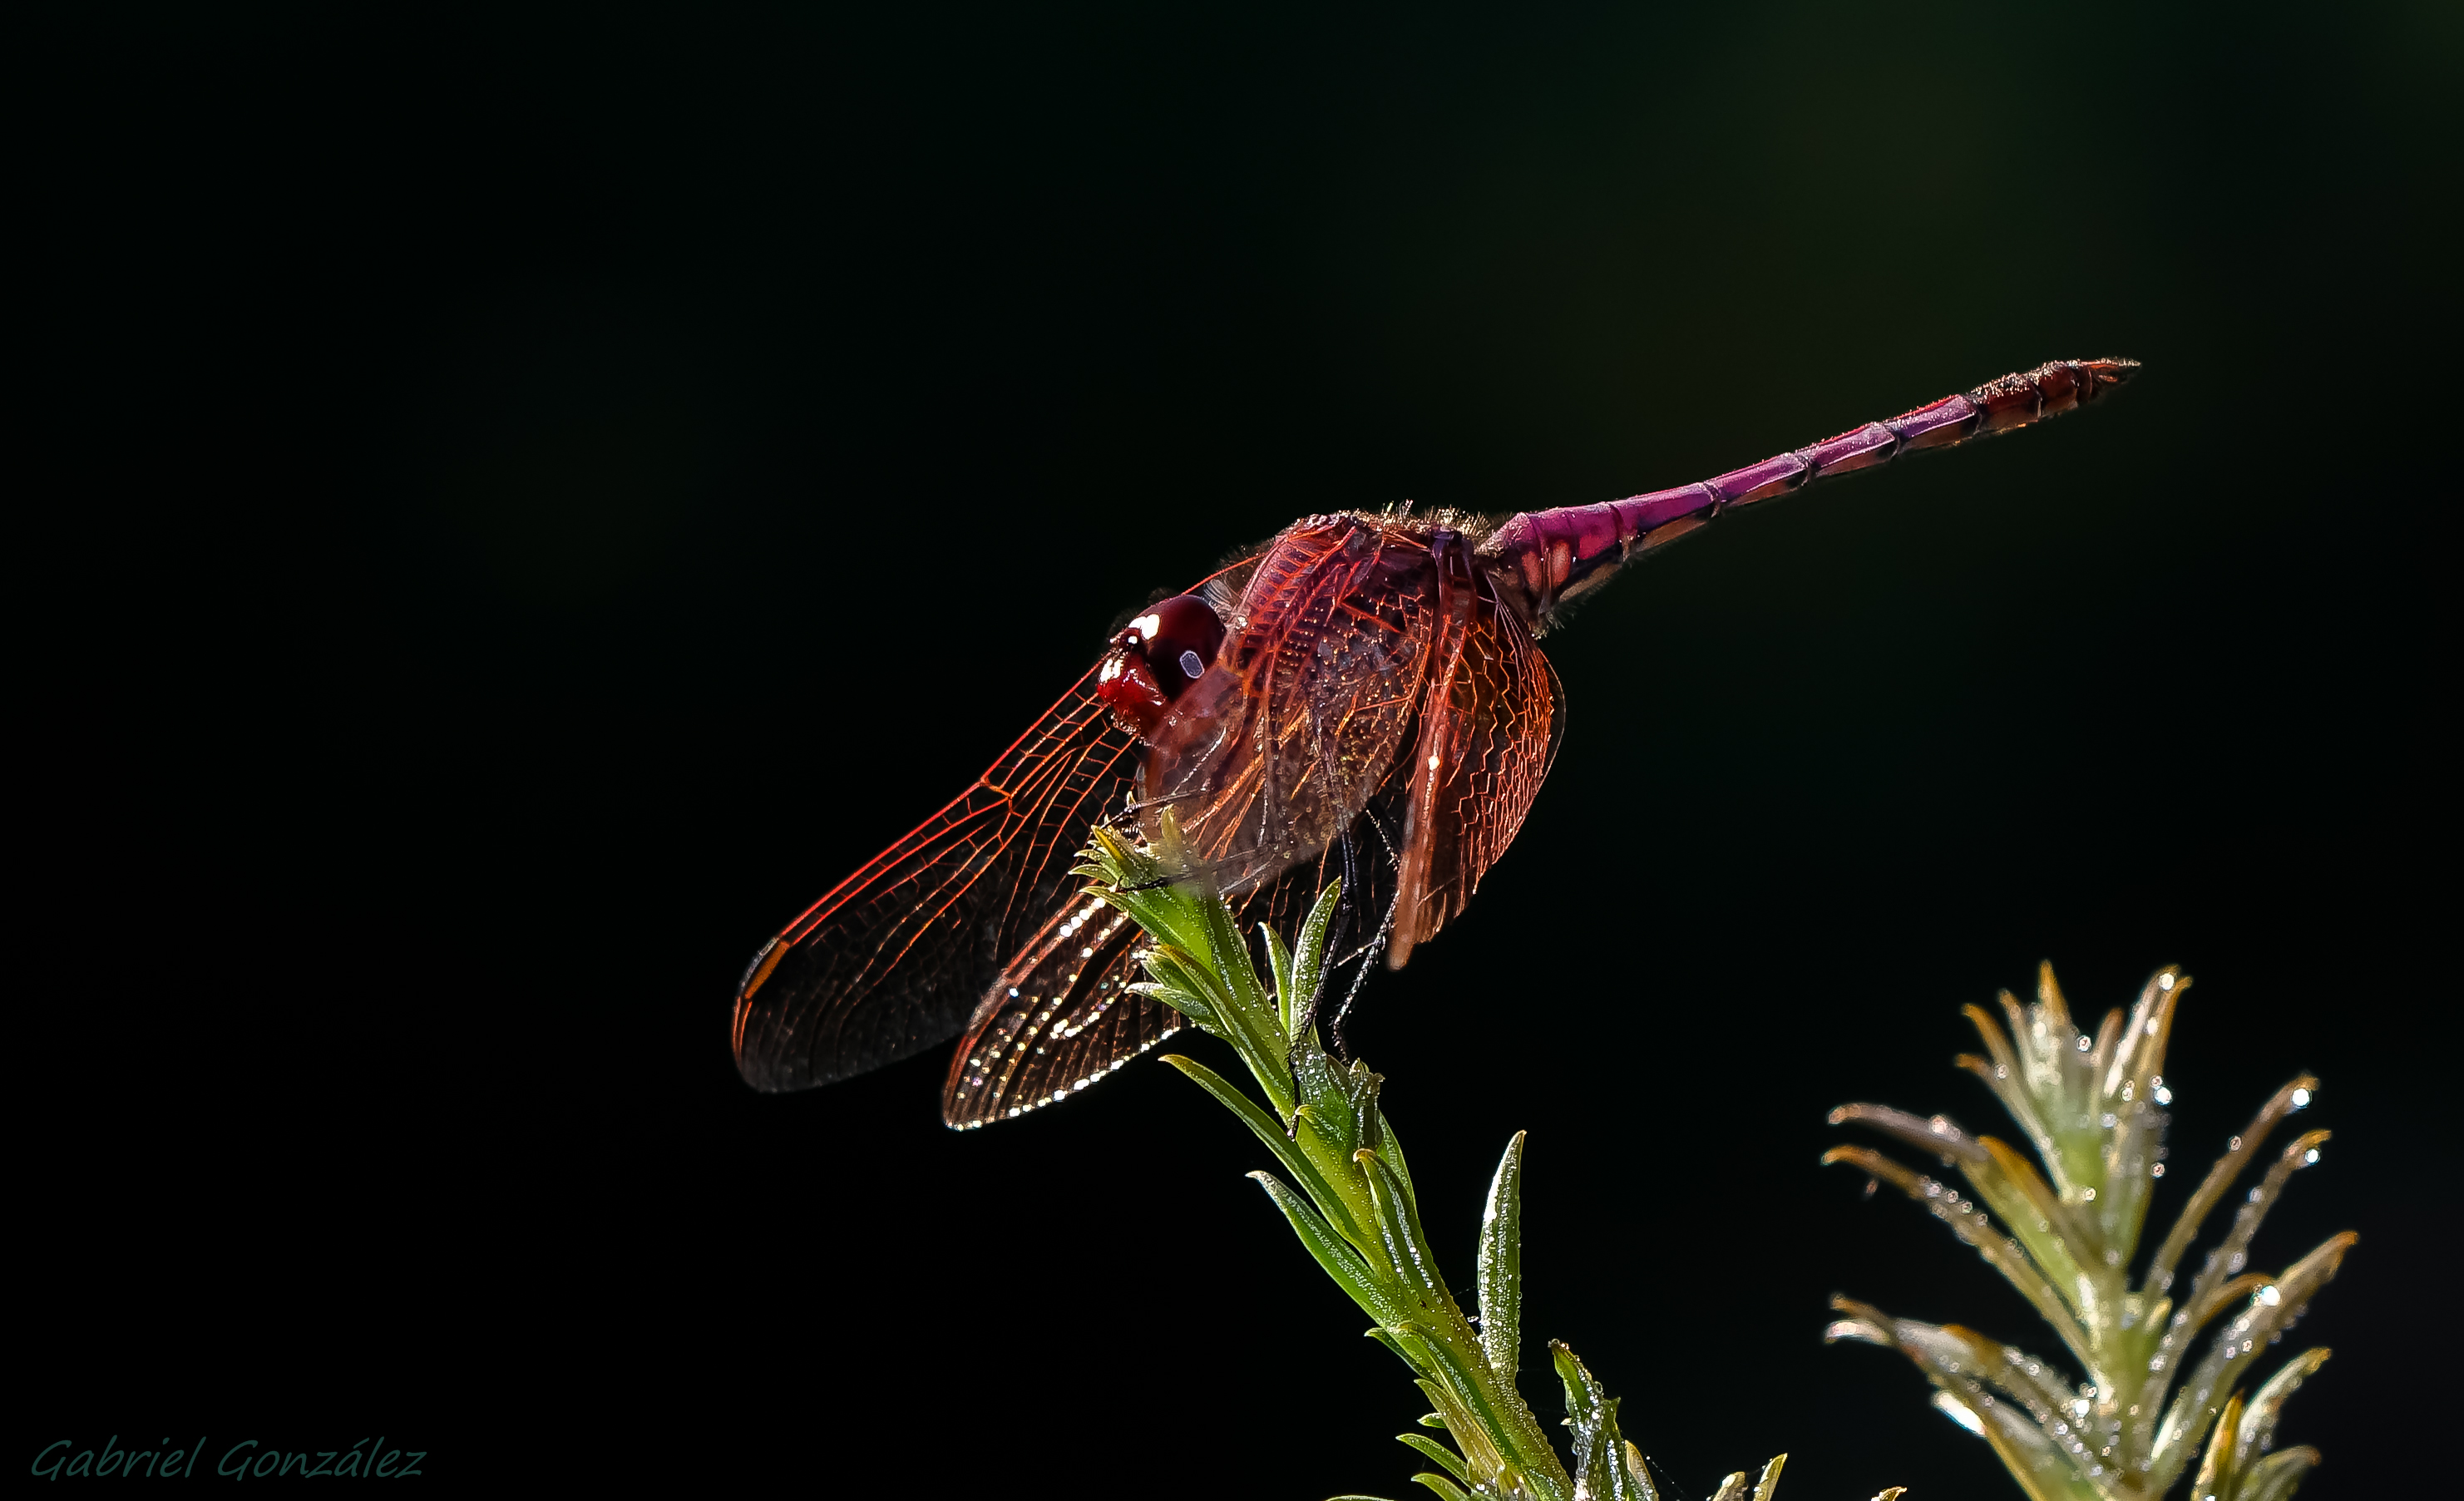
nature, flower, insect, macro, hummingbird, flora, fauna, invertebrate, close up, animals, dragonfly, naturaleza, ggl1, gaby1, xovesphoto, animales, sonyrx10, rx10, gphoto, xelodegalicia, libelula, macro photography, gabrielcoru a